Yann Sommer

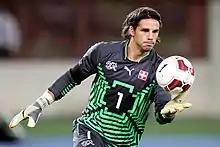
Sommer playing for Switzerland in November 2015

Sommer made his debut for the Switzerland senior side on 30 May 2012 at the Swissporarena, Lucerne, in a 0–1 defeat against Romania in a friendly match.